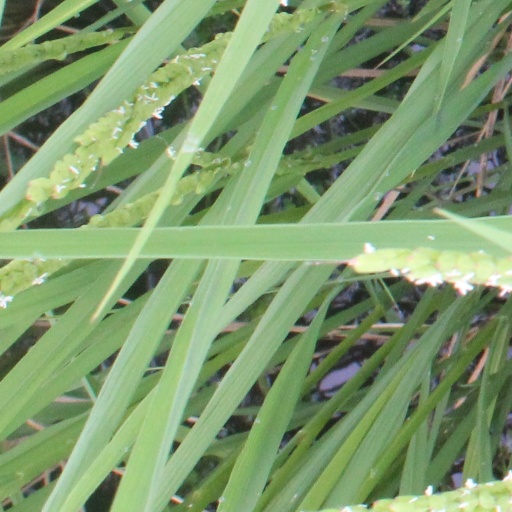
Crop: rice